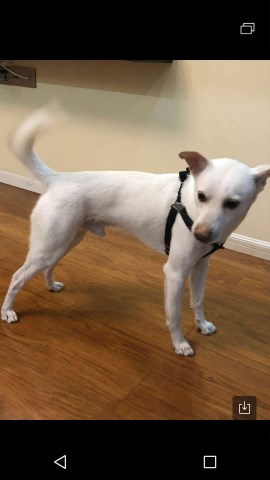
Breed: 3336-n000121-chinese_rural_dog